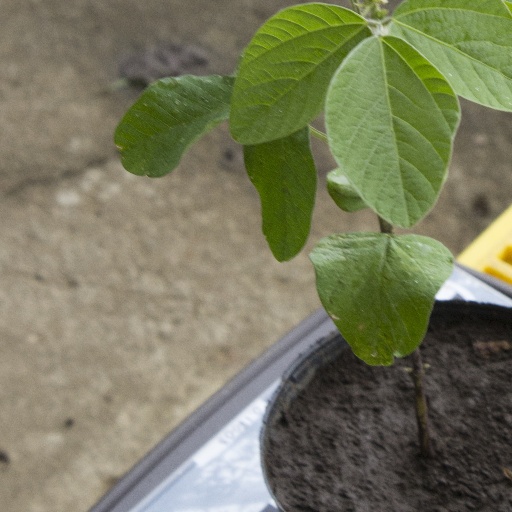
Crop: soybean